Janjucetus

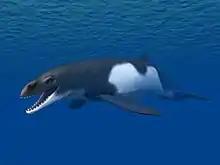
Restoration of "Janjucetus"

The only known fossil of "Janjucetus" was found in Australia in the late 1990s by a teenaged surfer named Staumn Hunder, near the Victorian township of Jan Juc, in marine sediment that was deposited 27–23.9 million years ago (mya) in the Late Oligocene. The name "Janjucetus hunderi" honours both the township and the discoverer. Hunder is said to have seen the brown fossils on a boulder while he surfed. Soon after discovering the site, Hunder and his father removed the boulder and transported it to Monash University for further research. The well-preserved fossil remains, specimen NMV P216929, include a nearly complete skull, mandibles, vertebrae, ribs, scapulae and a radius, and are held in the Museums Victoria Palaeontology Collection in Melbourne. It was formally described by Erich Fitzgerald in 2006, and it represents the most complete Paleogene cetacean fossil from Australia.